Dream House (video game)

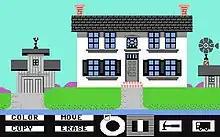
The dream house

From the sinks to the wall colors, from the roof to the various amounts of home appliances like dishwashers and dryers, nearly everything is a choice for the player. One of the rooms even features a secret passageway. Players can choose from a colonial farmhouse and other realistic properties. Every house has a living room, a kitchen, two bedrooms, and a bathroom. The game includes details such as a weather vane and a windmill on the barns.